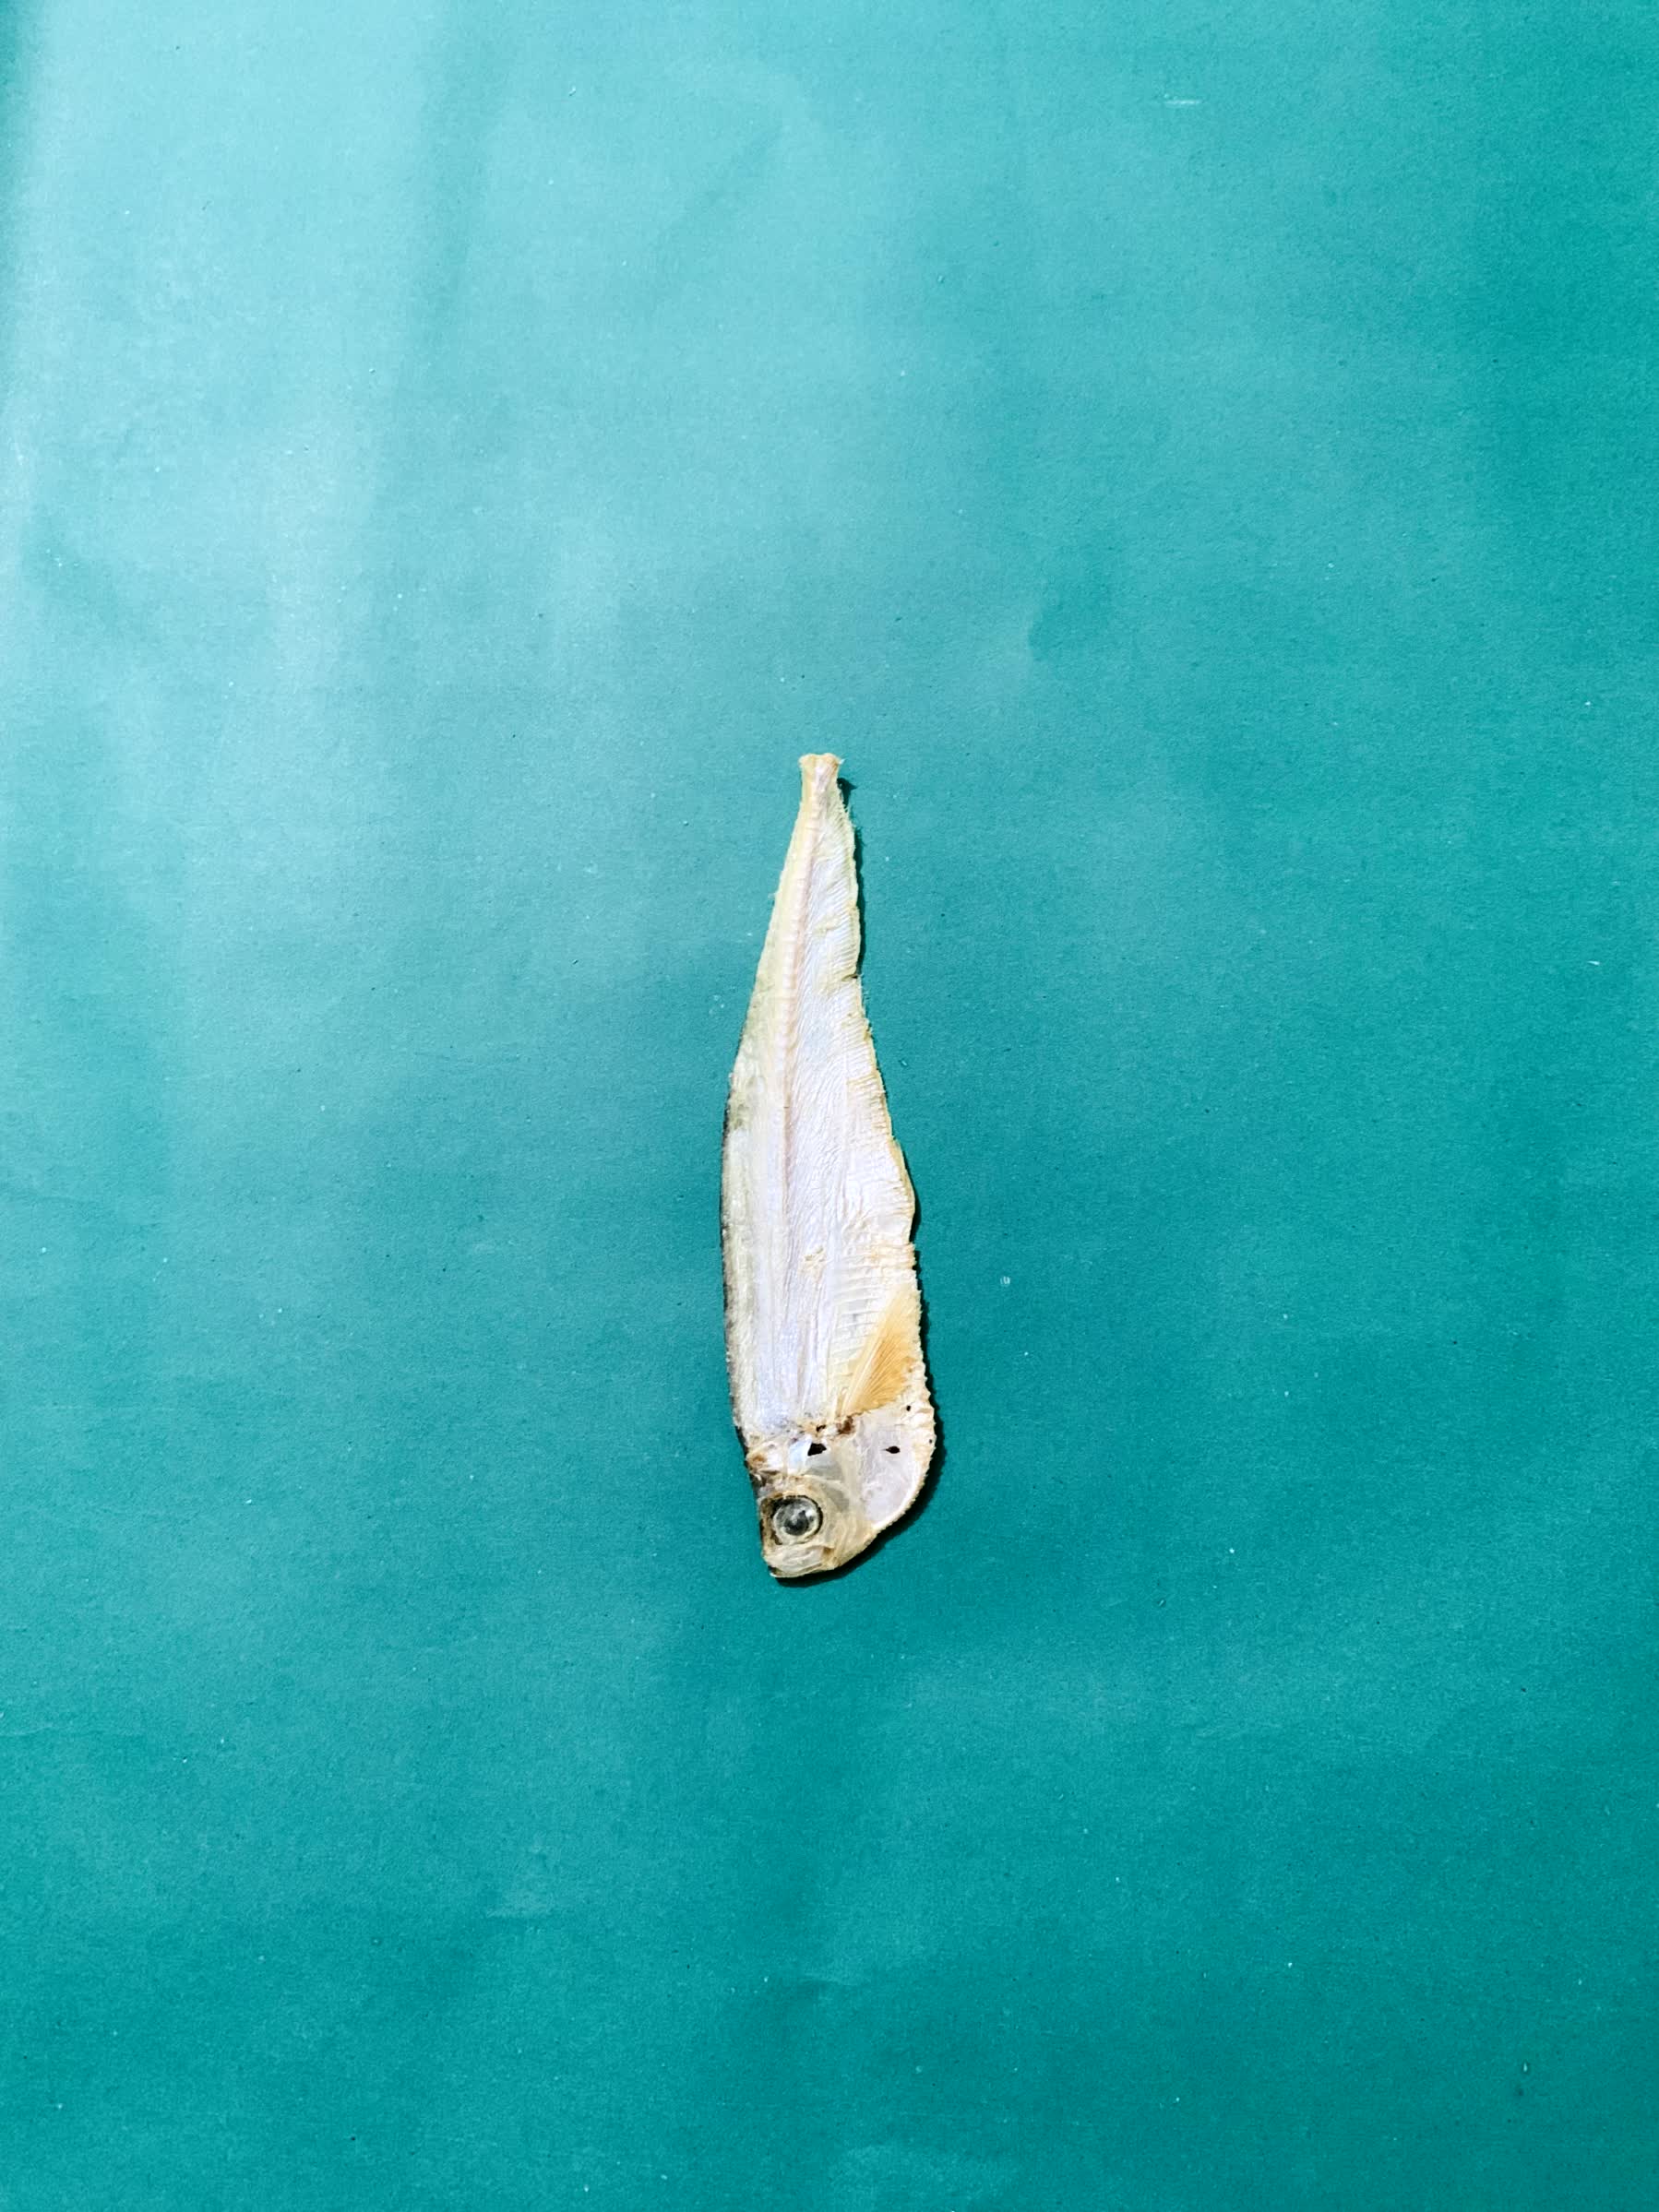
Species: Shukna Feuwa